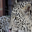
Label: leopard